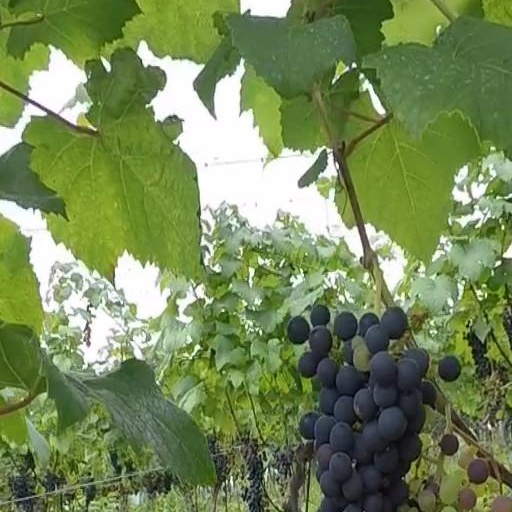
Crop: grape